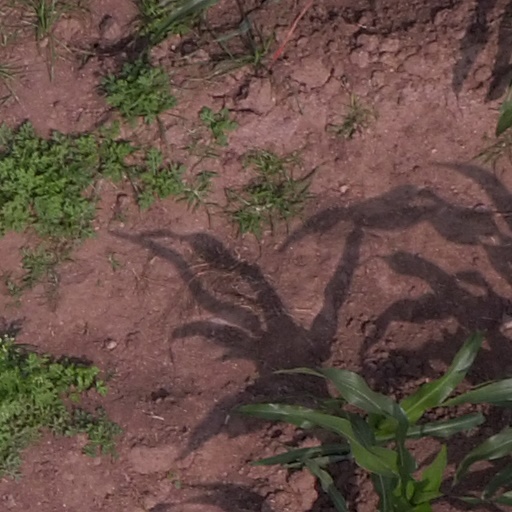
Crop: maize; corn